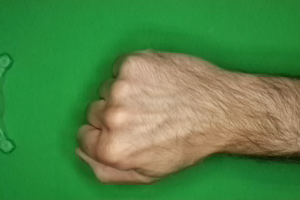
Label: rock